Sandscale Haws

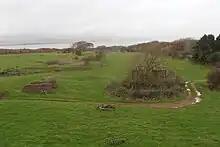
Sandscale No1 pit. A large sandstone winding engine bed can be seen behind the trees. A brick winding engine bed is to the left and the cooling pond behind.

The mines were taken over by Kennedy Brothers in 1893 and worked until 1905 but the pumps were kept running at Sandscale No2 to assist at Roanhead. The steam pumping engine was replaced by an electric pump in 1928. The headgear was removed and the shaft covered in 1937.